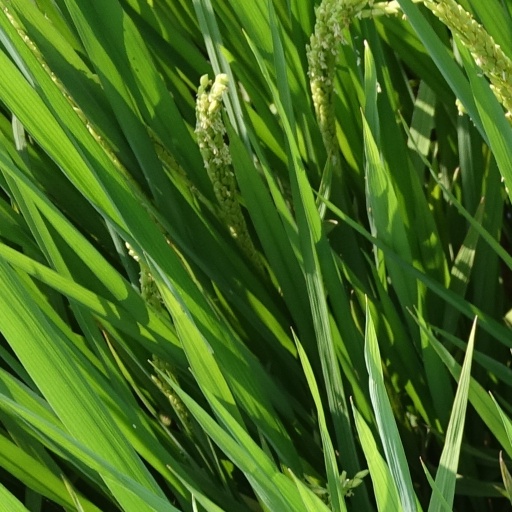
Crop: rice